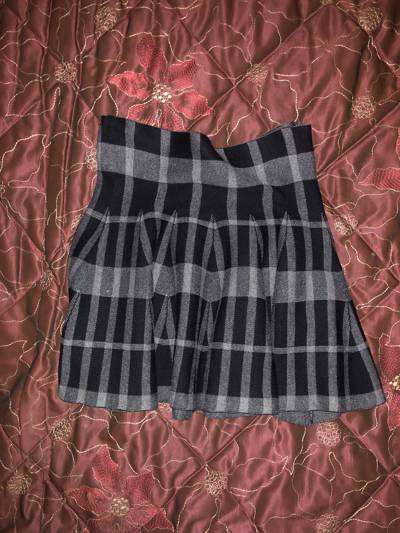
Waste category: clothes